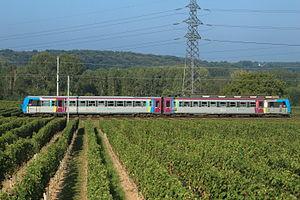
Les Z 9600 sont des rames automotrices électriques de la SNCF, destinées au service voyageurs omnibus et express dans diverses régions de France, notamment en Bretagne, Pays de la Loire et Rhône-Alpes.
La ligne de Chartres à Bordeaux-Saint-Jean fait partie du réseau exploité par l'Administration des chemins de fer de l'État jusqu'en 1938 et sa reprise par la Société nationale des chemins de fer français.